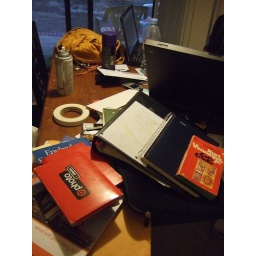
I don't have space in my room for a desk so I've converted the kitchen table into one.